Jules Cuttoli

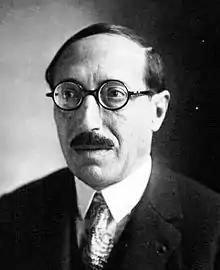
Jules Cuttoli 1929

Cuttoli was born in Algiers, Algeria. He represented the Radical Party in the Chamber of Deputies from 1928 to 1936.